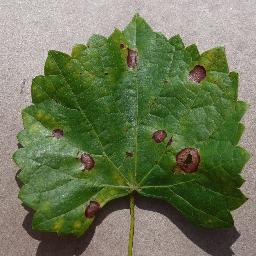
Label: Grape___Black_rot